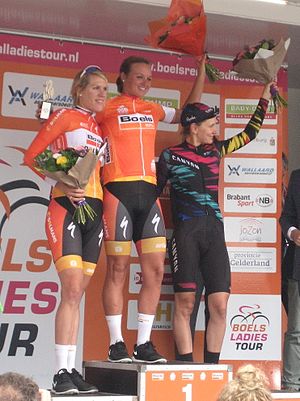
Boels Ladies Tour
Podiet i 2016
Boels Ladies Tour, før Holland Ladies Tour er et professionelt etape-cykelløb for kvinder, der arrangeres hvert år i september siden 1998 i Holland. Løbet har 6 eller 7 etaper. Af sponsorårsager blev løbet i 2011 kaldt Profile Ladies Tour, 2012-løbet var kaldt BrainWash Ladies Tour, fra 2013 til 2015 kaldtes det Boels Rental Ladies Tour og fra 2016 har navnet været Boels Ladies Tour.